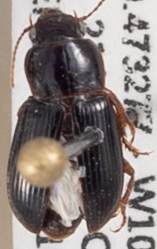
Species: Harpalus desertus
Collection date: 2021-04-21
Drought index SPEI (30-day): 0.208
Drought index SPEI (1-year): -1.77
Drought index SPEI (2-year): -1.01